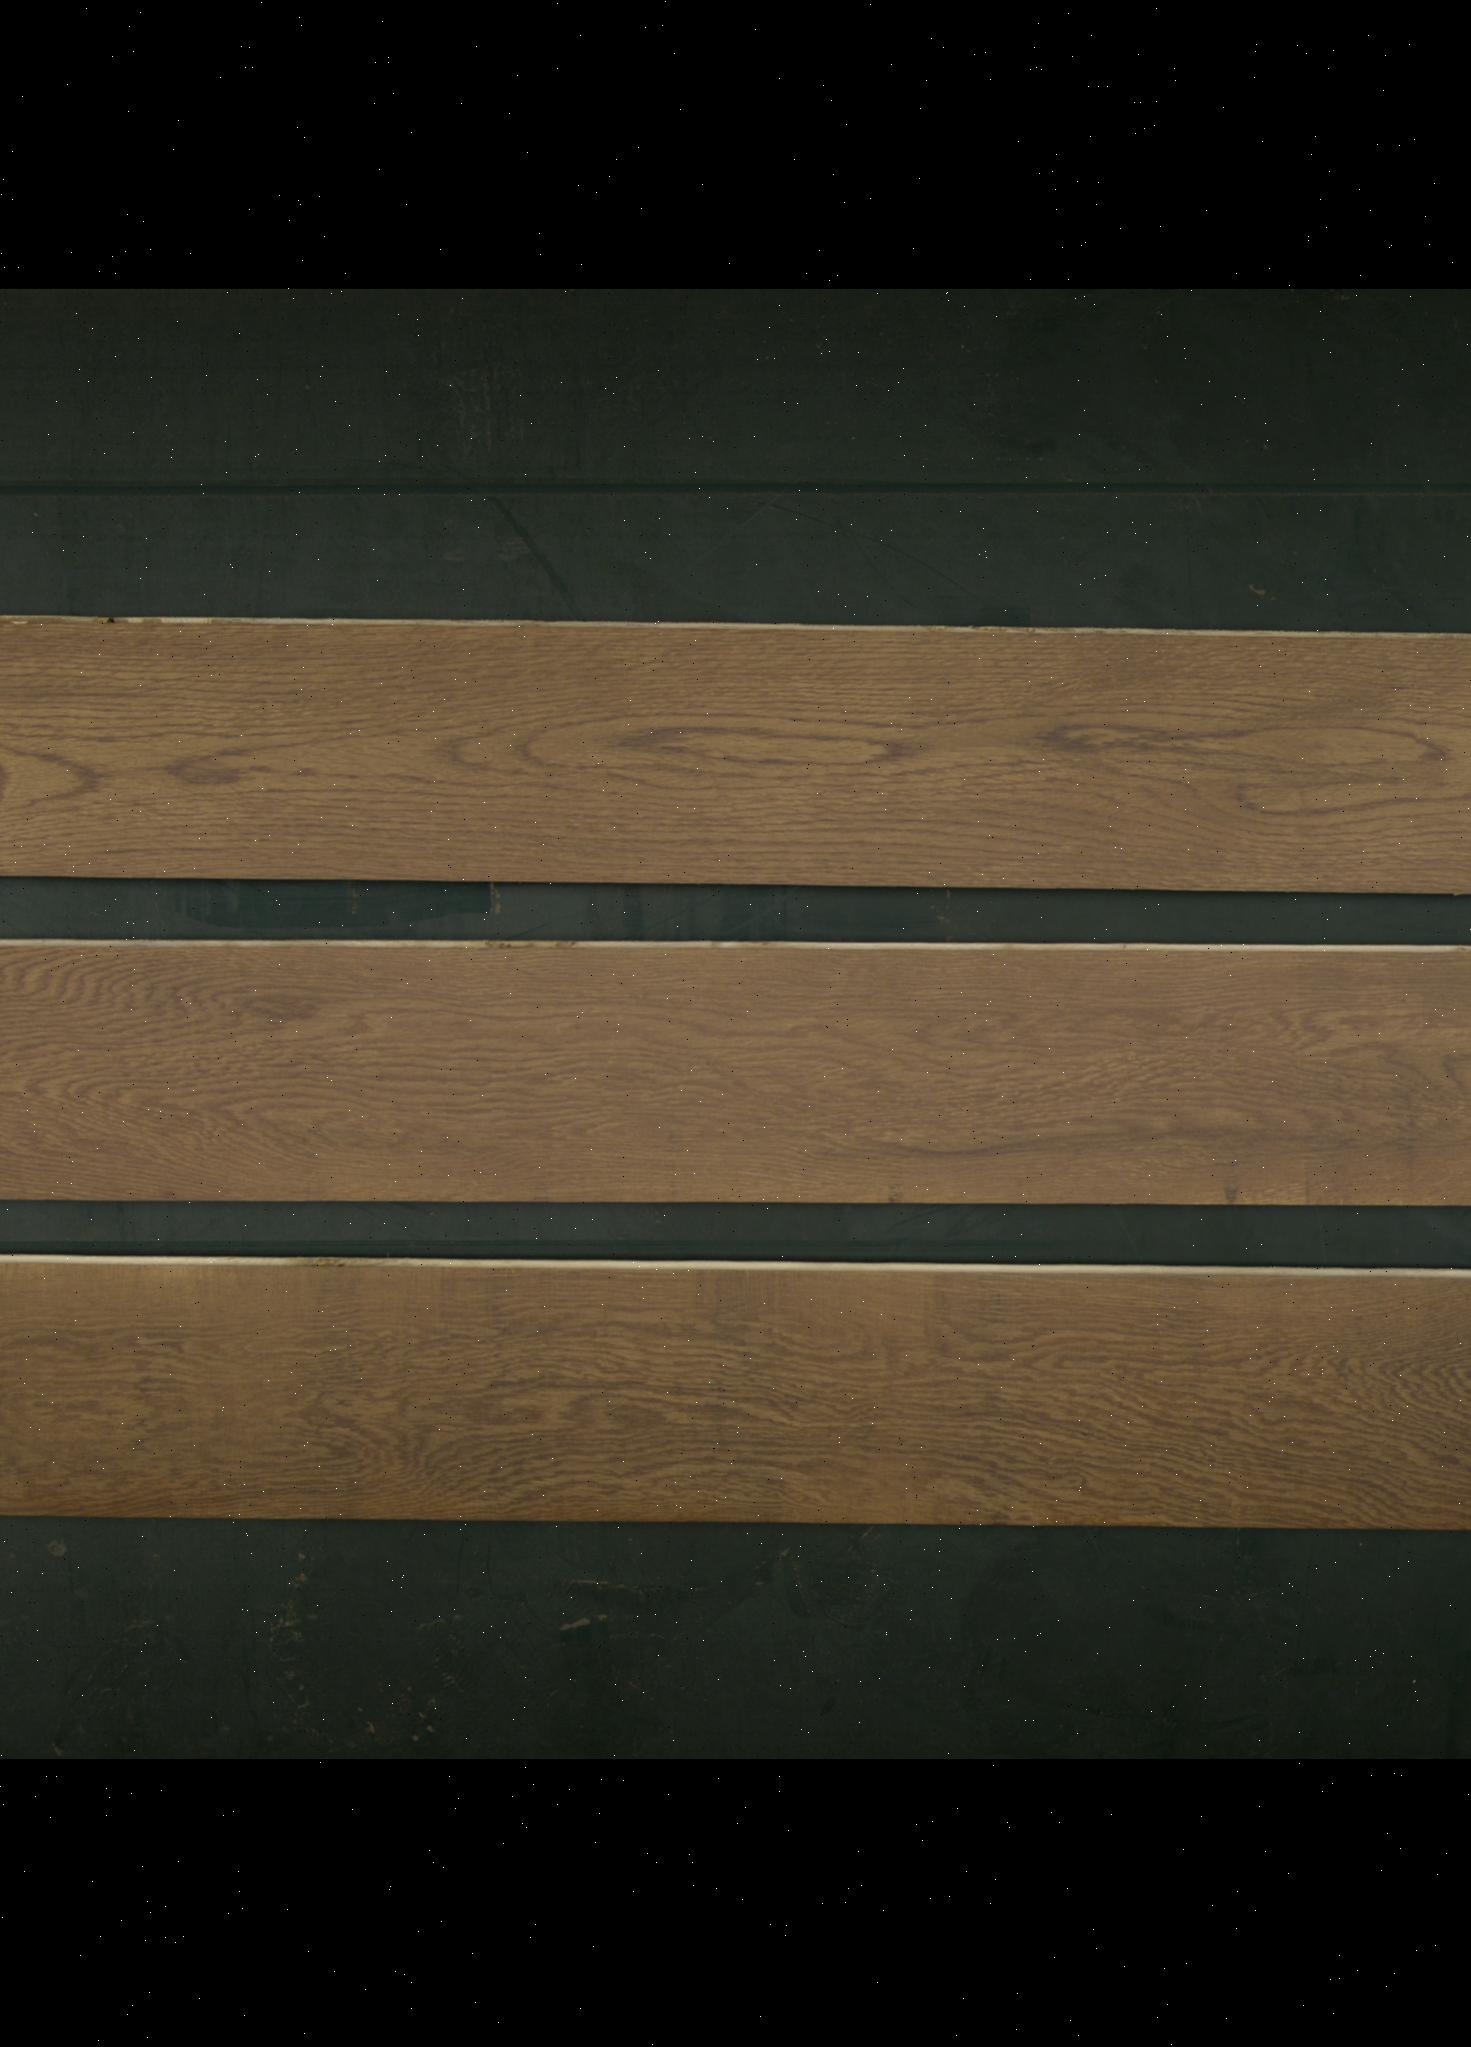
Label: mixers